Lady Henrietta Berkeley

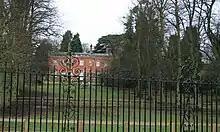
Durdans, the Berkeley family seat in Epsom

Lady Elizabeth banned the lovers from seeing each other and took Berkeley to the family seat at Durdans in Epsom, outside London. Lady Mary was also there and she invited her husband to visit, not knowing about his adultery. Lady Elizabeth had been too mortified to tell either Lady Mary or the Earl of Berkeley about the scandal and therefore was forced to host Grey for several days. When he left, Berkeley escaped from the house the same night and followed him back to London.